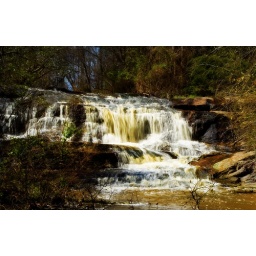
This little waterfall by the road close to our house is usually a trickle. Not today!